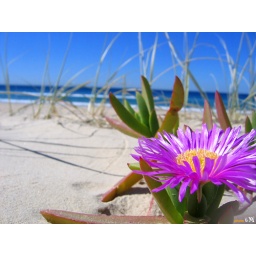
in the middle of the beach, with nothing round it but sand, an awsome pink flower really stood out !